Prunay-le-Temple

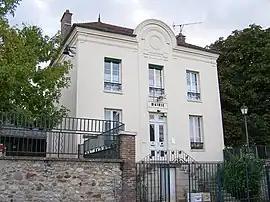
Town hall

Prunay-le-Temple is a commune in the Yvelines department in the Île-de-France region in north-central France. Its area covers about 2.6 square miles on the plateau of Mantois. The altitude is generally between 100 and 130 meters, sloping slightly towards North.